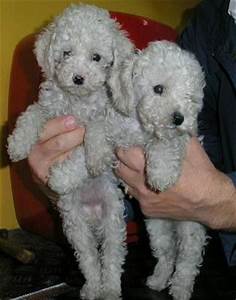
Label: cane